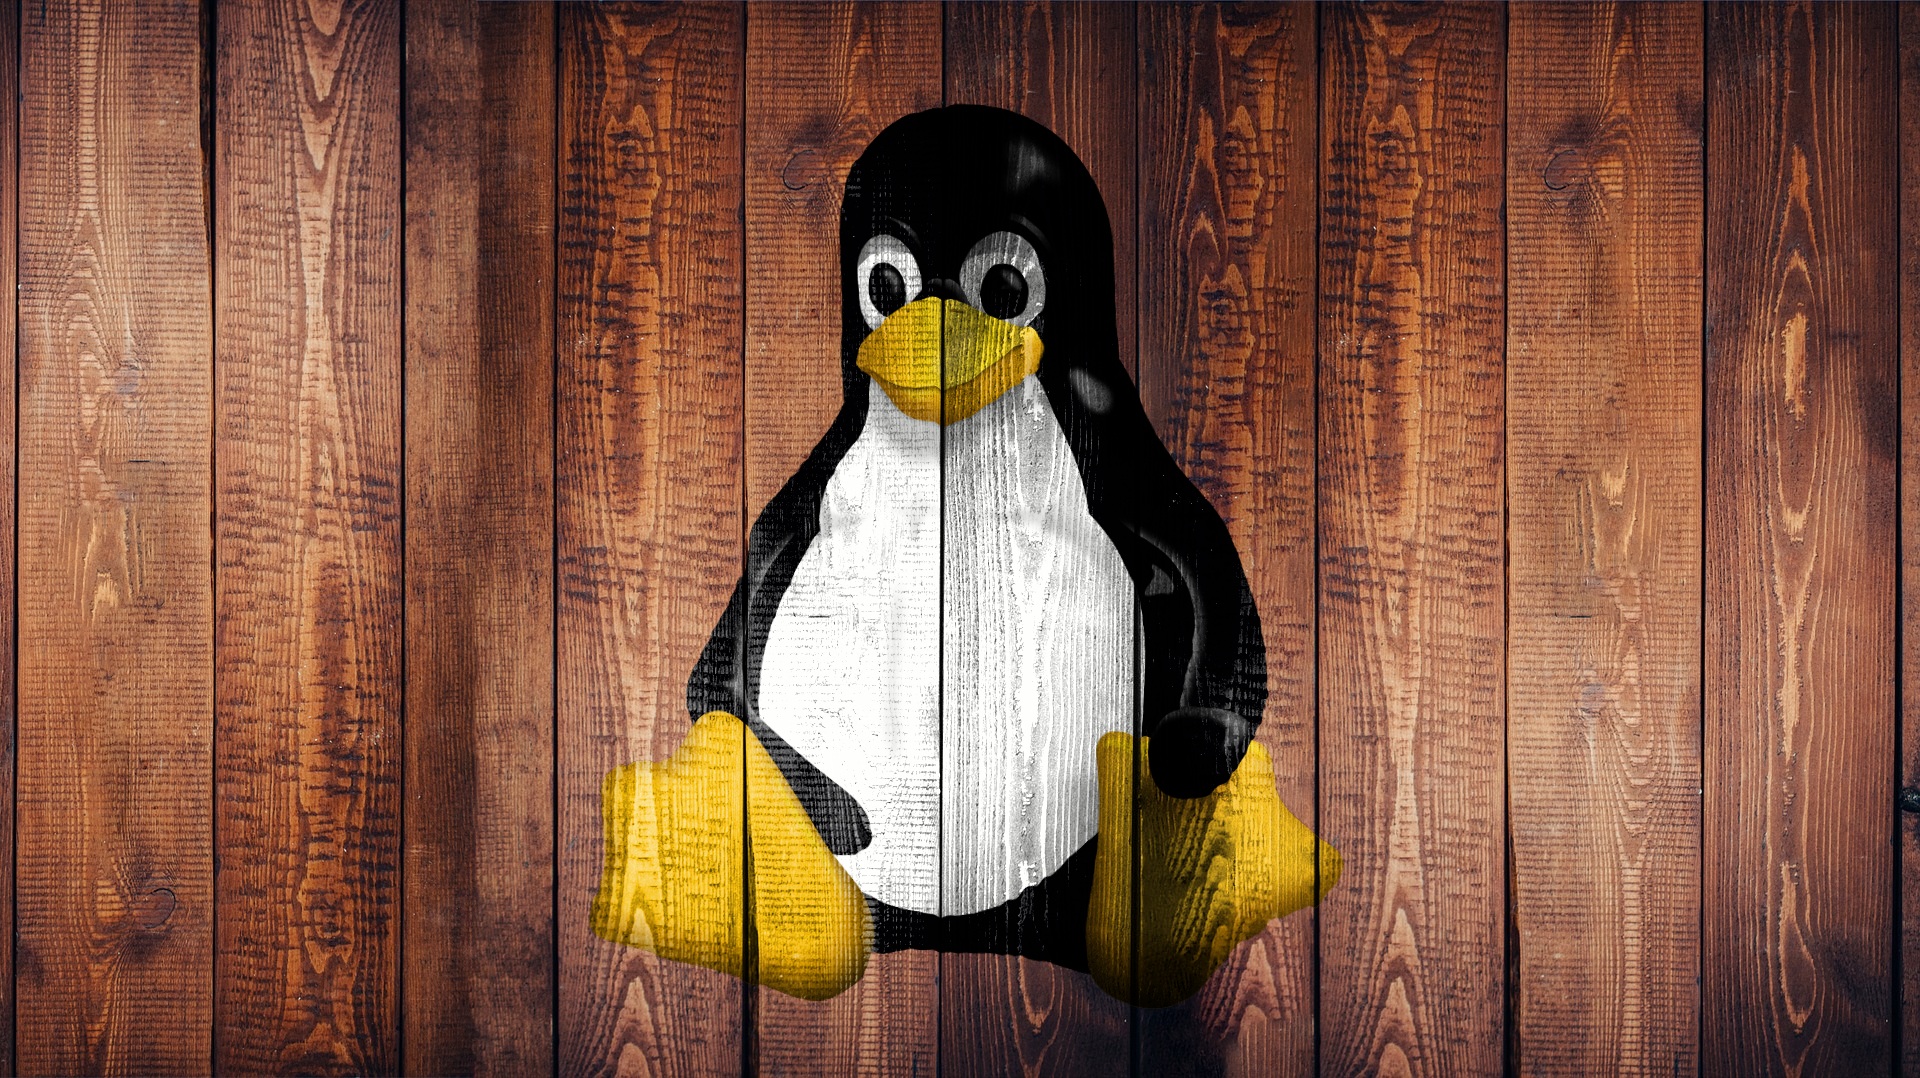
laptop, screen, bird, wood, beak, yellow, graffiti, penguin, logo, wallpaper, linux, flightless bird, computer wallpaper